Capillary bridge

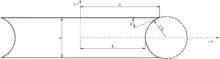
fig.5. Thin liquid bridge

Equation (9) is important because it shows in some simplification all issues, related to the capillary bridges, transparent. Drawing in dimensionless coordinates exhibit a maximum, that distinguishes two branches. One of them is energetically favorable and come up to existence in statics while the other (in dashed line) is not energetically favorable. Maximum is important because when stretching quasi-equilibrium way capillary bridge, if maximum is reached, it breakage takes place. Catenoids with energetically unfavorable dimensions may form during process of dynamical stretching/pressing. Zero capillary pressure "C"=0 is natural for classical catenoid (capillary soap surface stretched between two coaxial rings). When typical capillary bridge comes to catenoidal state of "C" = 0, despite that it surface properties are the same as classical catenoid, it is more appropriate to be presented as scaled by cube root of its volume rather than the radius, "R".